Alert the Medic

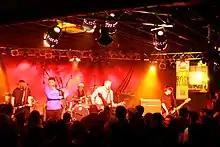
Alert the Medic in 2010

Alert The Medic is an independent Canadian rock band formed in 2006 and based in Halifax, Nova Scotia. The group consists of vocalist and guitarist Ryan MacDonald, bassist Matt Campbell, guitarist Troy Arseneault and drummer Dale Wilson. Their fourth album Let Them Have Their Fun was released through Cadence Music Group and Fontana North on September 8, 2017.